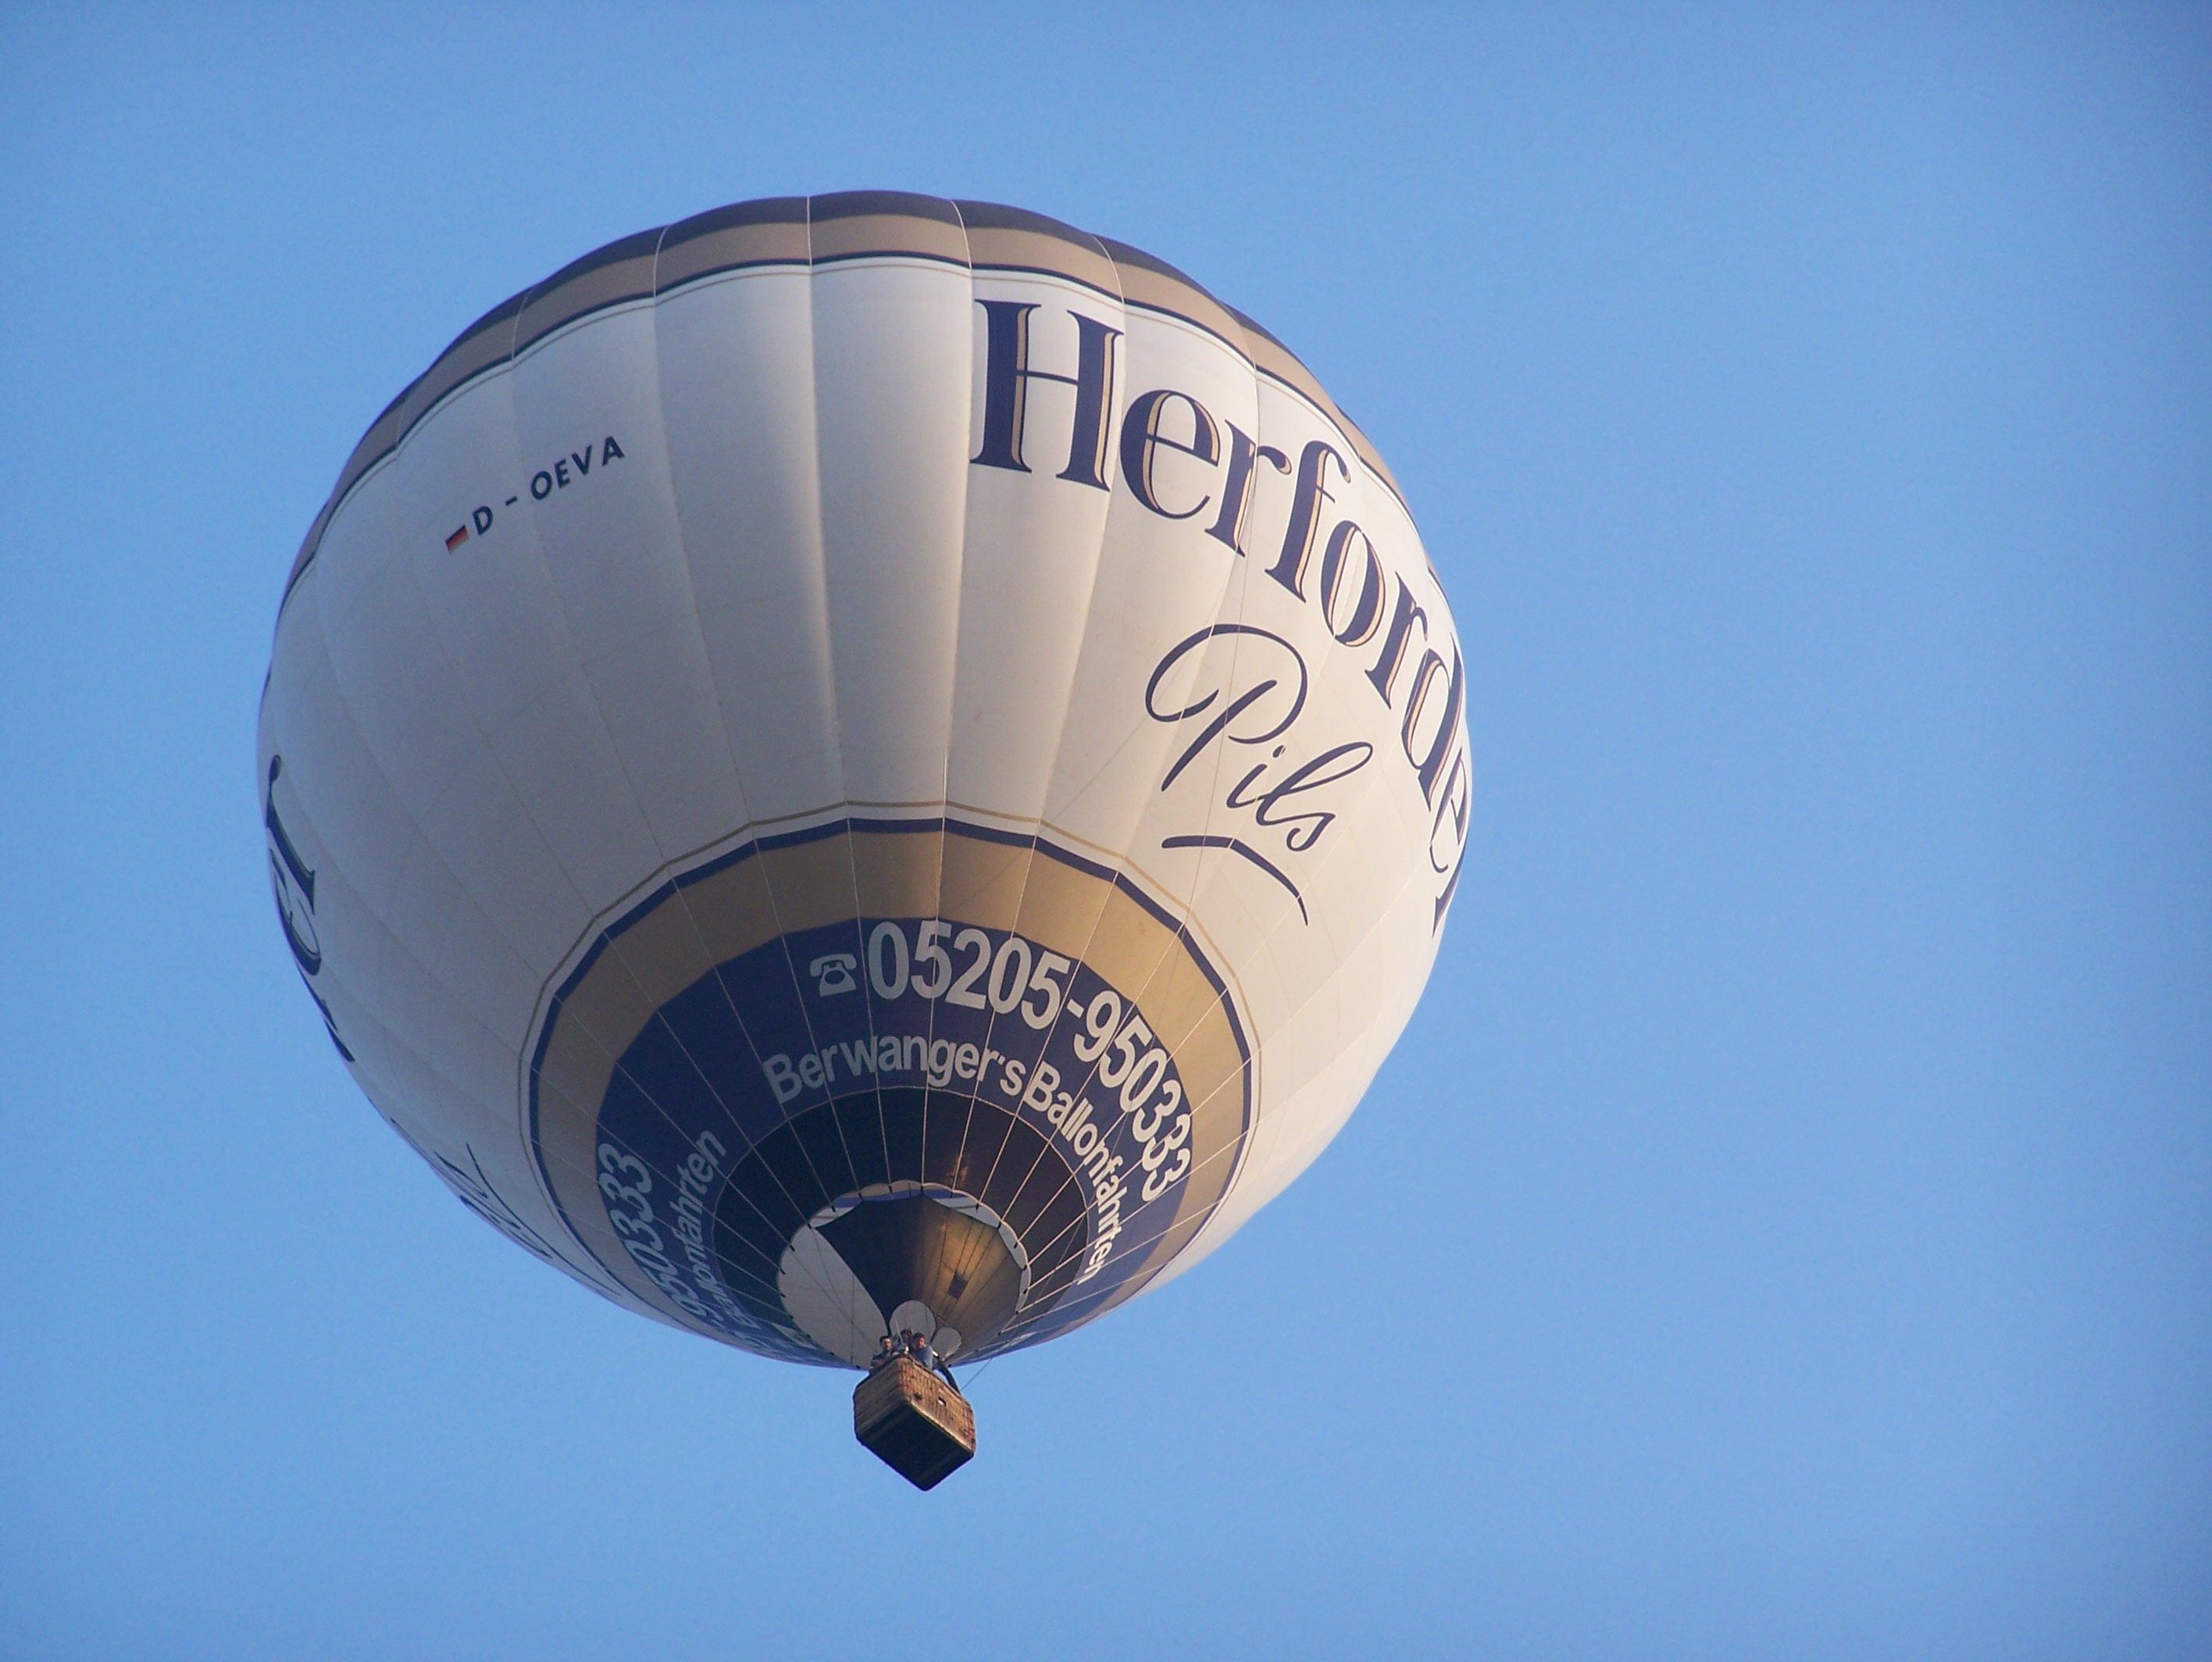
sky, air, balloon, hot air balloon, wind, aircraft, vehicle, hot air, start, hot, ball, take off, hot air ballooning, wind direction, captive balloon, hot air balloons, start phase, atmosphere of earth, executive car, forth forder pils